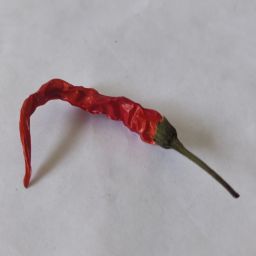
Crop: Chile Pepper
Quality: Dried